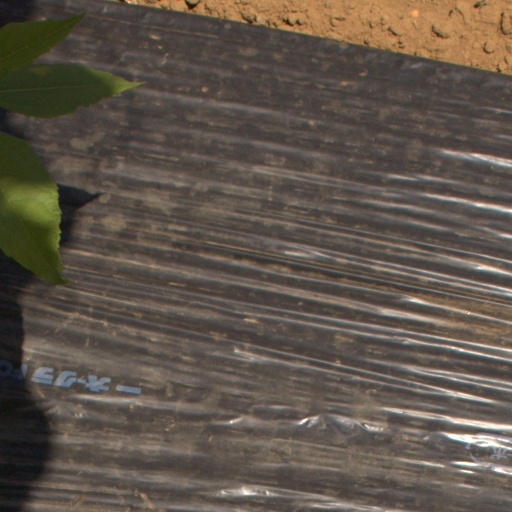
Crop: Jerusalem artichoke